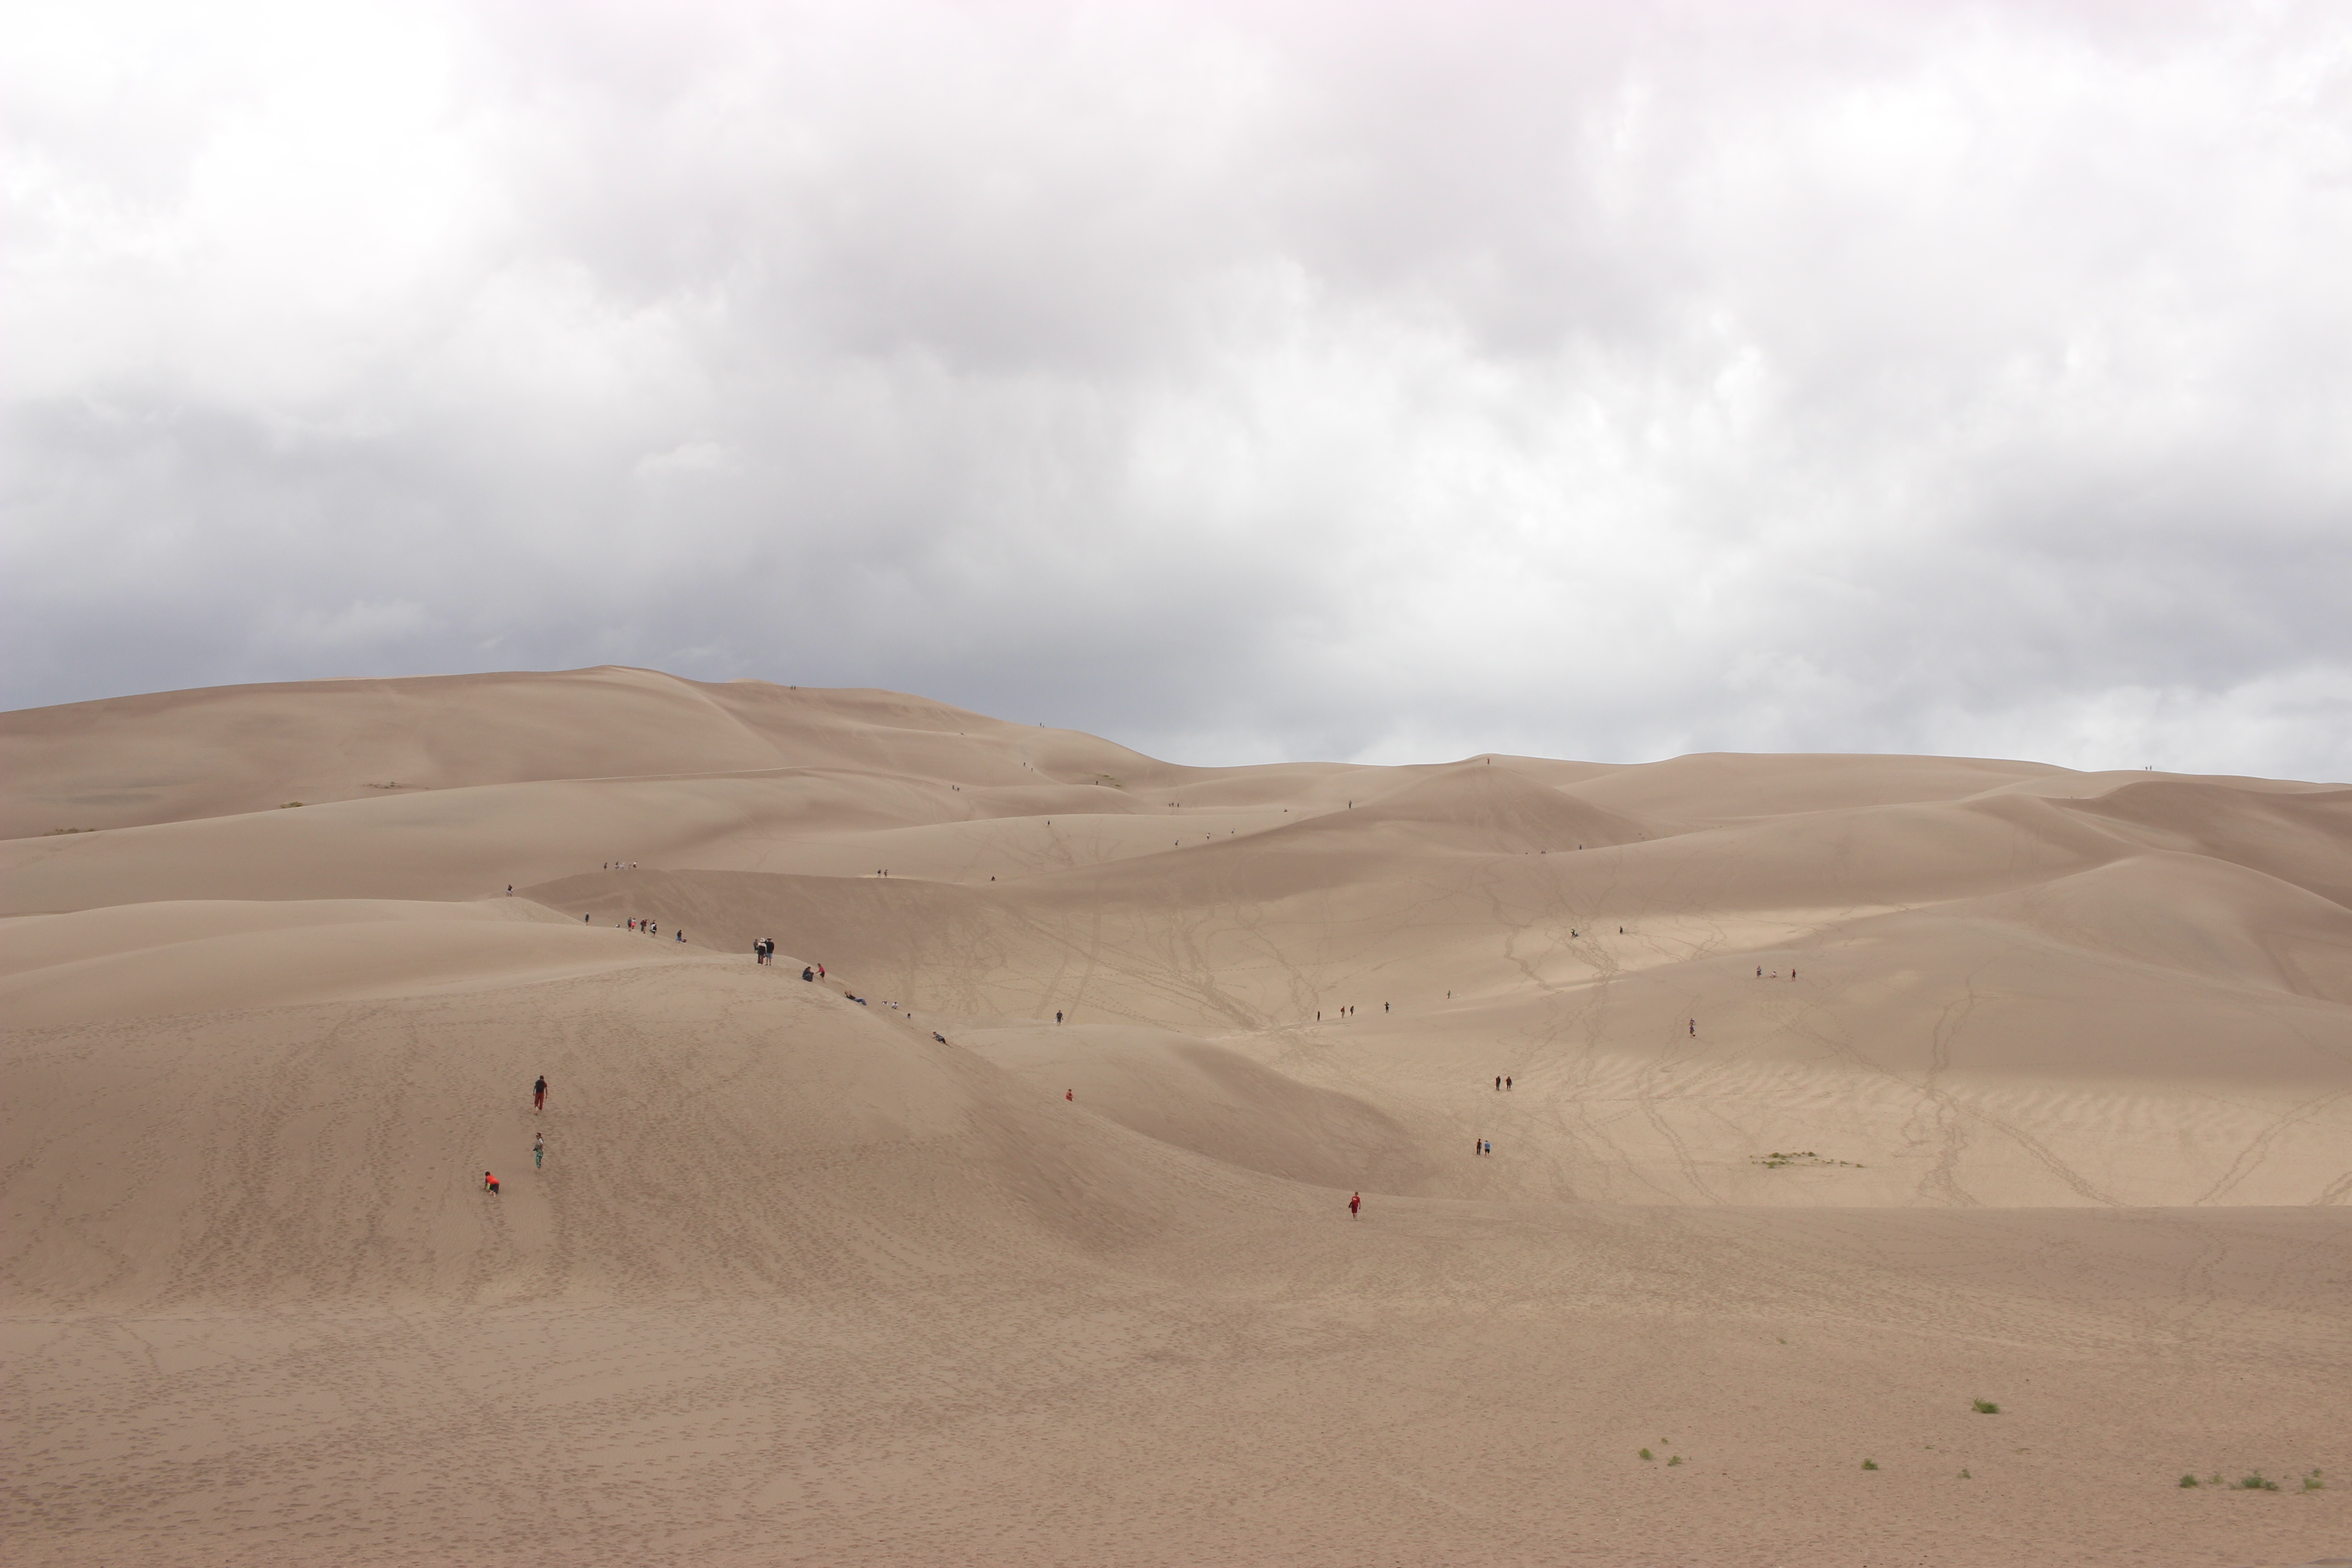
landscape, sand, dune, material, plateau, habitat, ecosystem, wadi, landform, erg, natural environment, geographical feature, aeolian landform